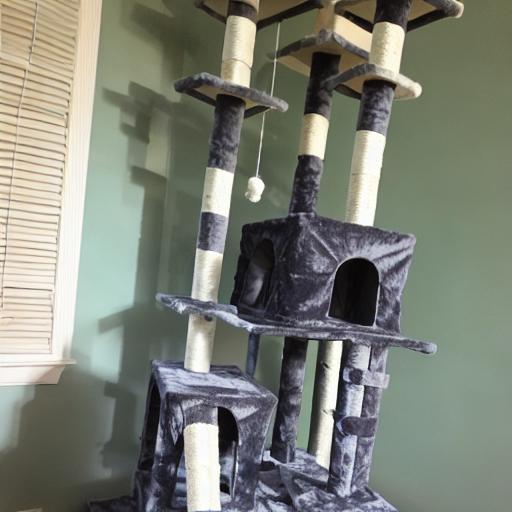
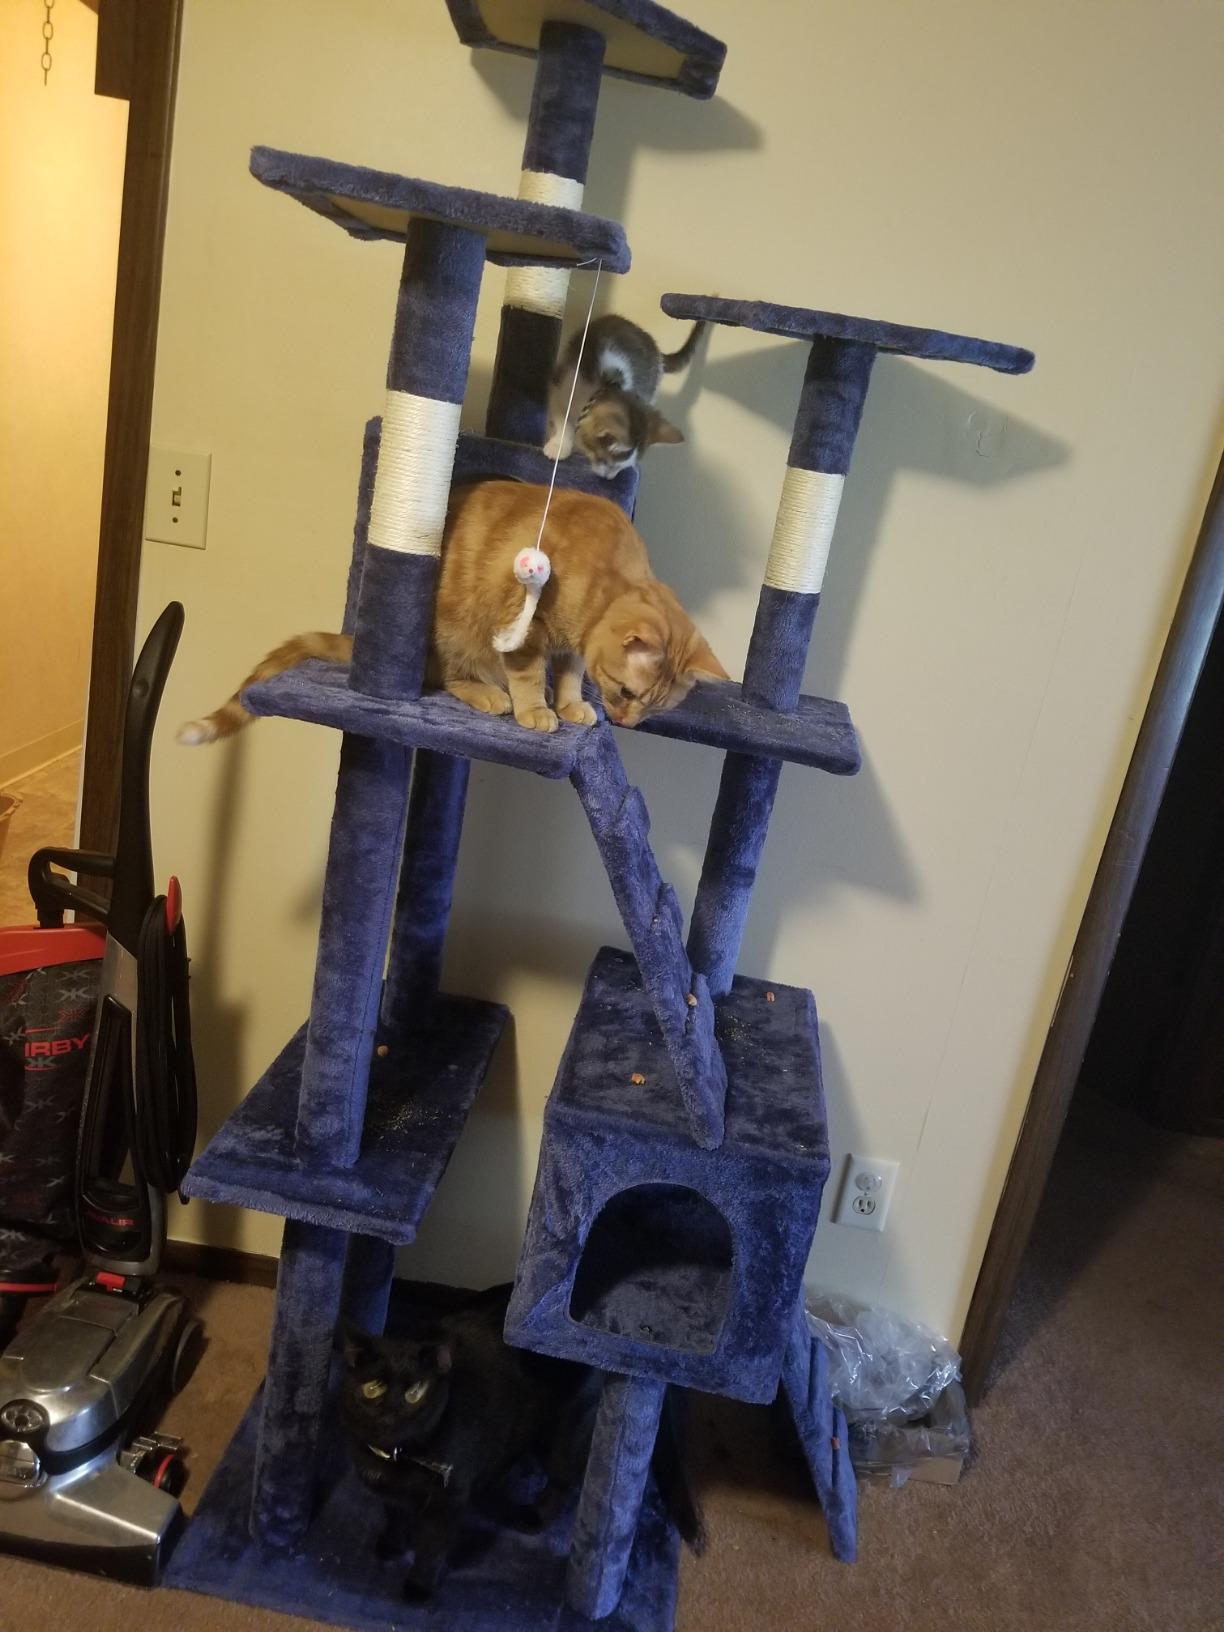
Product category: items_cat tree
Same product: no